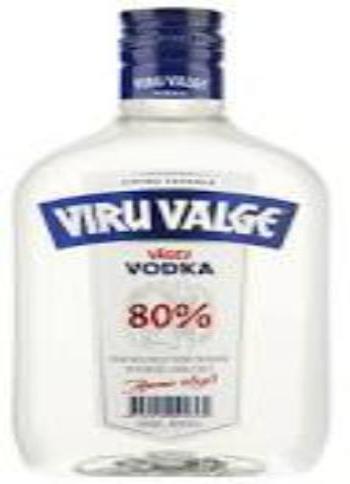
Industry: Food